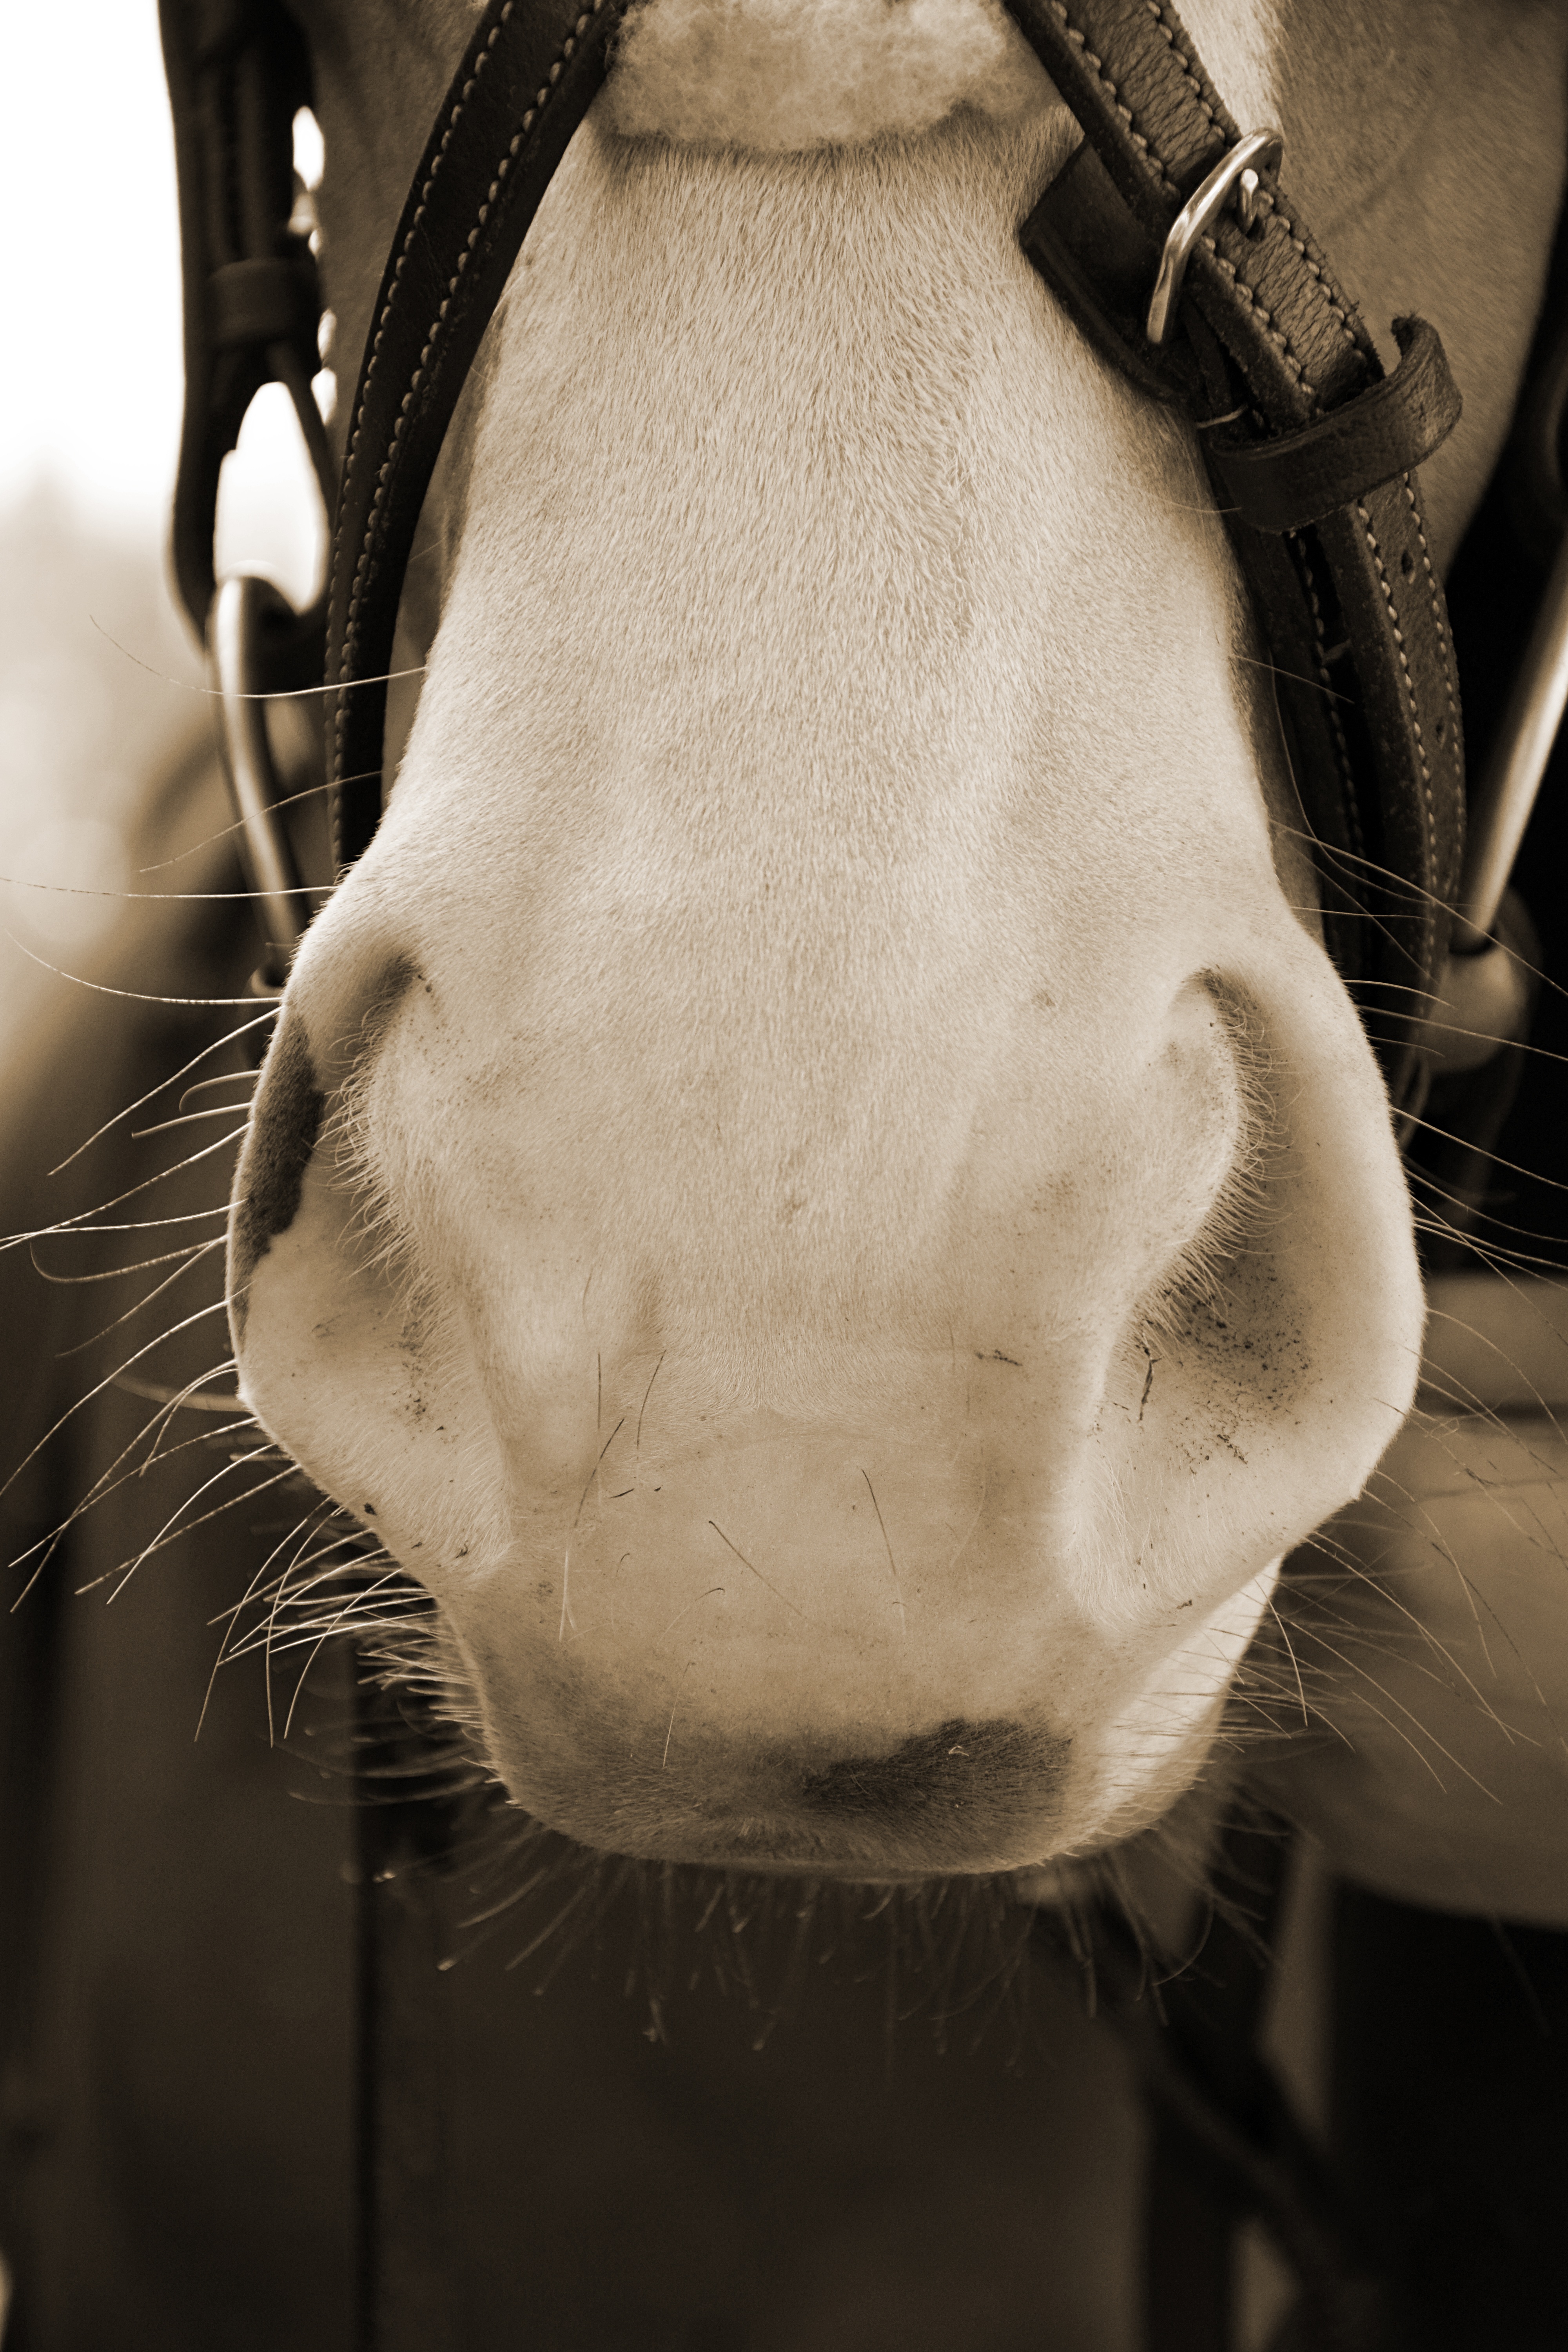
hand, white, photography, leg, fur, horse, black, monochrome, close up, human body, nose, head, footwear, skin, soft, organ, horse head, nostrils